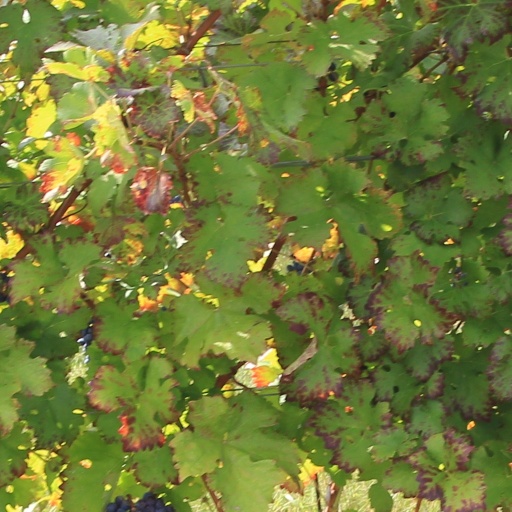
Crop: grape